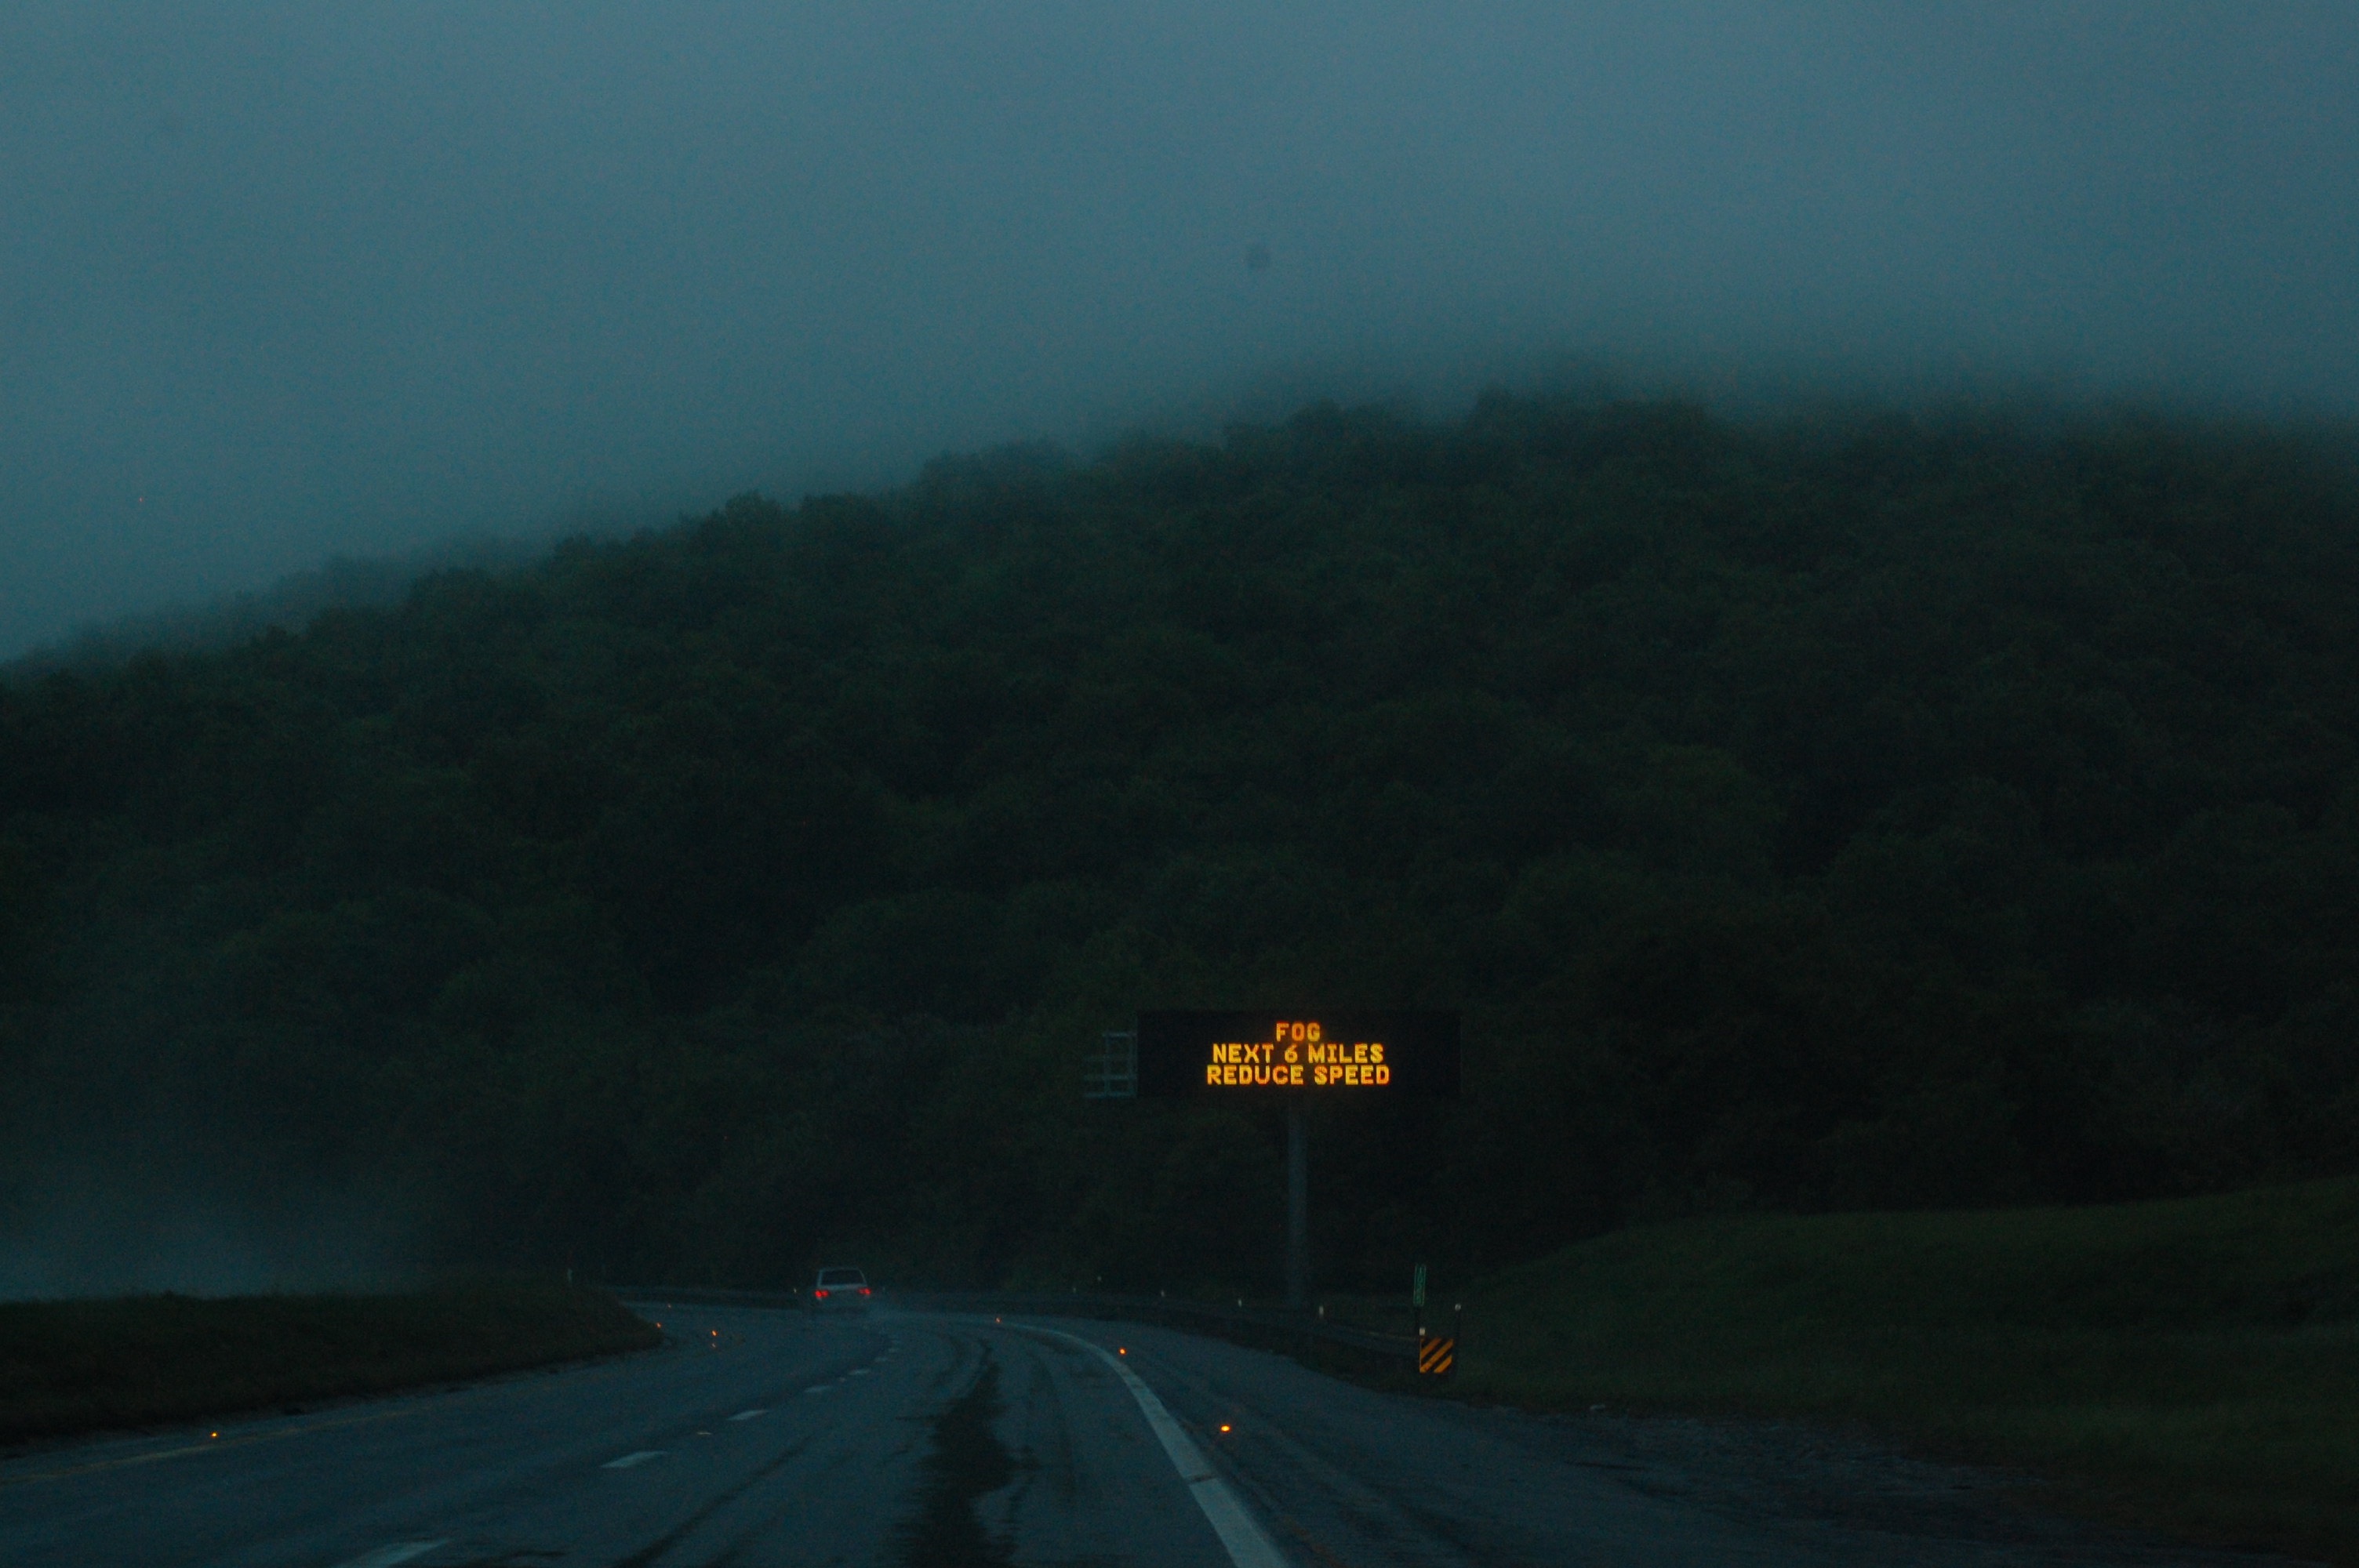
snow, fog, road, mist, night, morning, highway, atmosphere, sign, weather, haze, road trip, infrastructure, atmospheric phenomenon